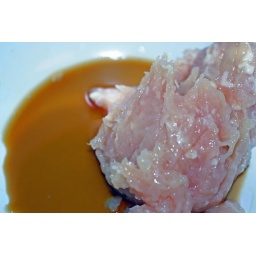
ground chicken in marinade